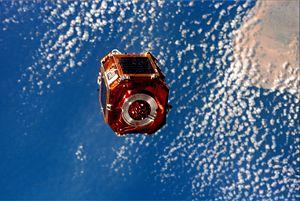
SAC-A est un petit satellite artificiel argentin développé par l'agence spatiale CONAE et mis en orbite par la mission de la Navette spatiale américaine STS-88. Ce petit satellite emporte 4 expériences destinées à valider des équipements et des technologies pour de futures missions spatiales. SAC-A est largué par l'équipage de la navette spatiale le 20 octobre 1998 et achève sa mission 10 mois plus tard.